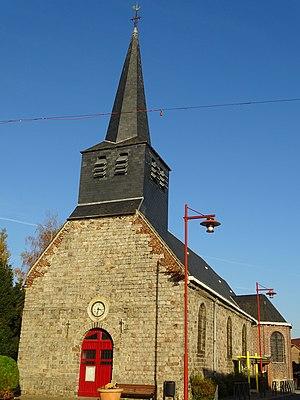
Bruille-lez-Marchiennes est une commune française située dans le département du Nord, en région Hauts-de-France.
L'église Saint-Samson est une église catholique située à Bruille-lez-Marchiennes, en France.